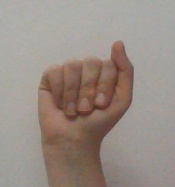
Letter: saad